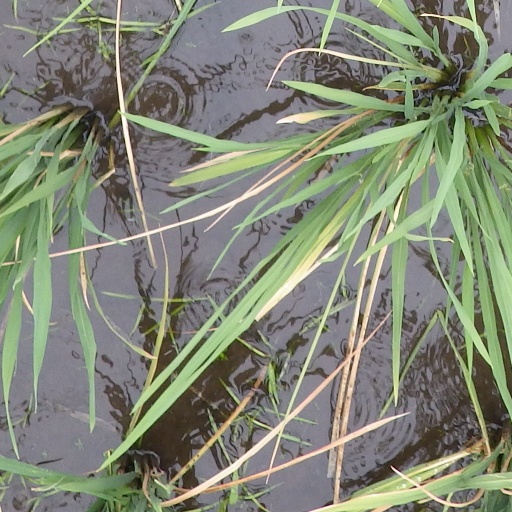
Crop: rice